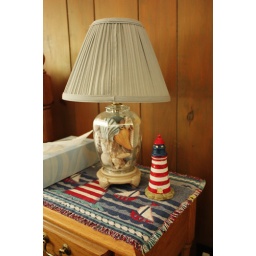
lamp filled with shells in the first bedroom